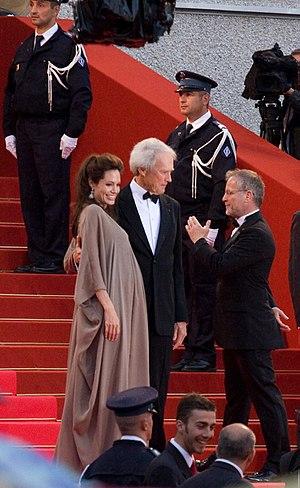
Angelina Jolie et Clint Eastwood accueillis au Festival de Cannes 2008 pour leur film en compétition, L'Echange (alors intitulé The Exchange)